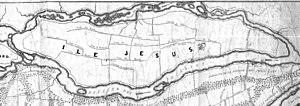
Carte de l'ile de Montréal
Laval est une ville canadienne du Québec de la banlieue de Montréal constituant l'une des 17 régions administratives de cette province, en plus de posséder les compétences attribuées aux municipalités régionales de comté. Avec sa population estimée à 437 413 habitants en 2017, Laval est la troisième ville la plus peuplée au Québec, derrière Montréal et Québec, ainsi que la treizième au Canada. La superficie de la ville est de 246,8 km².